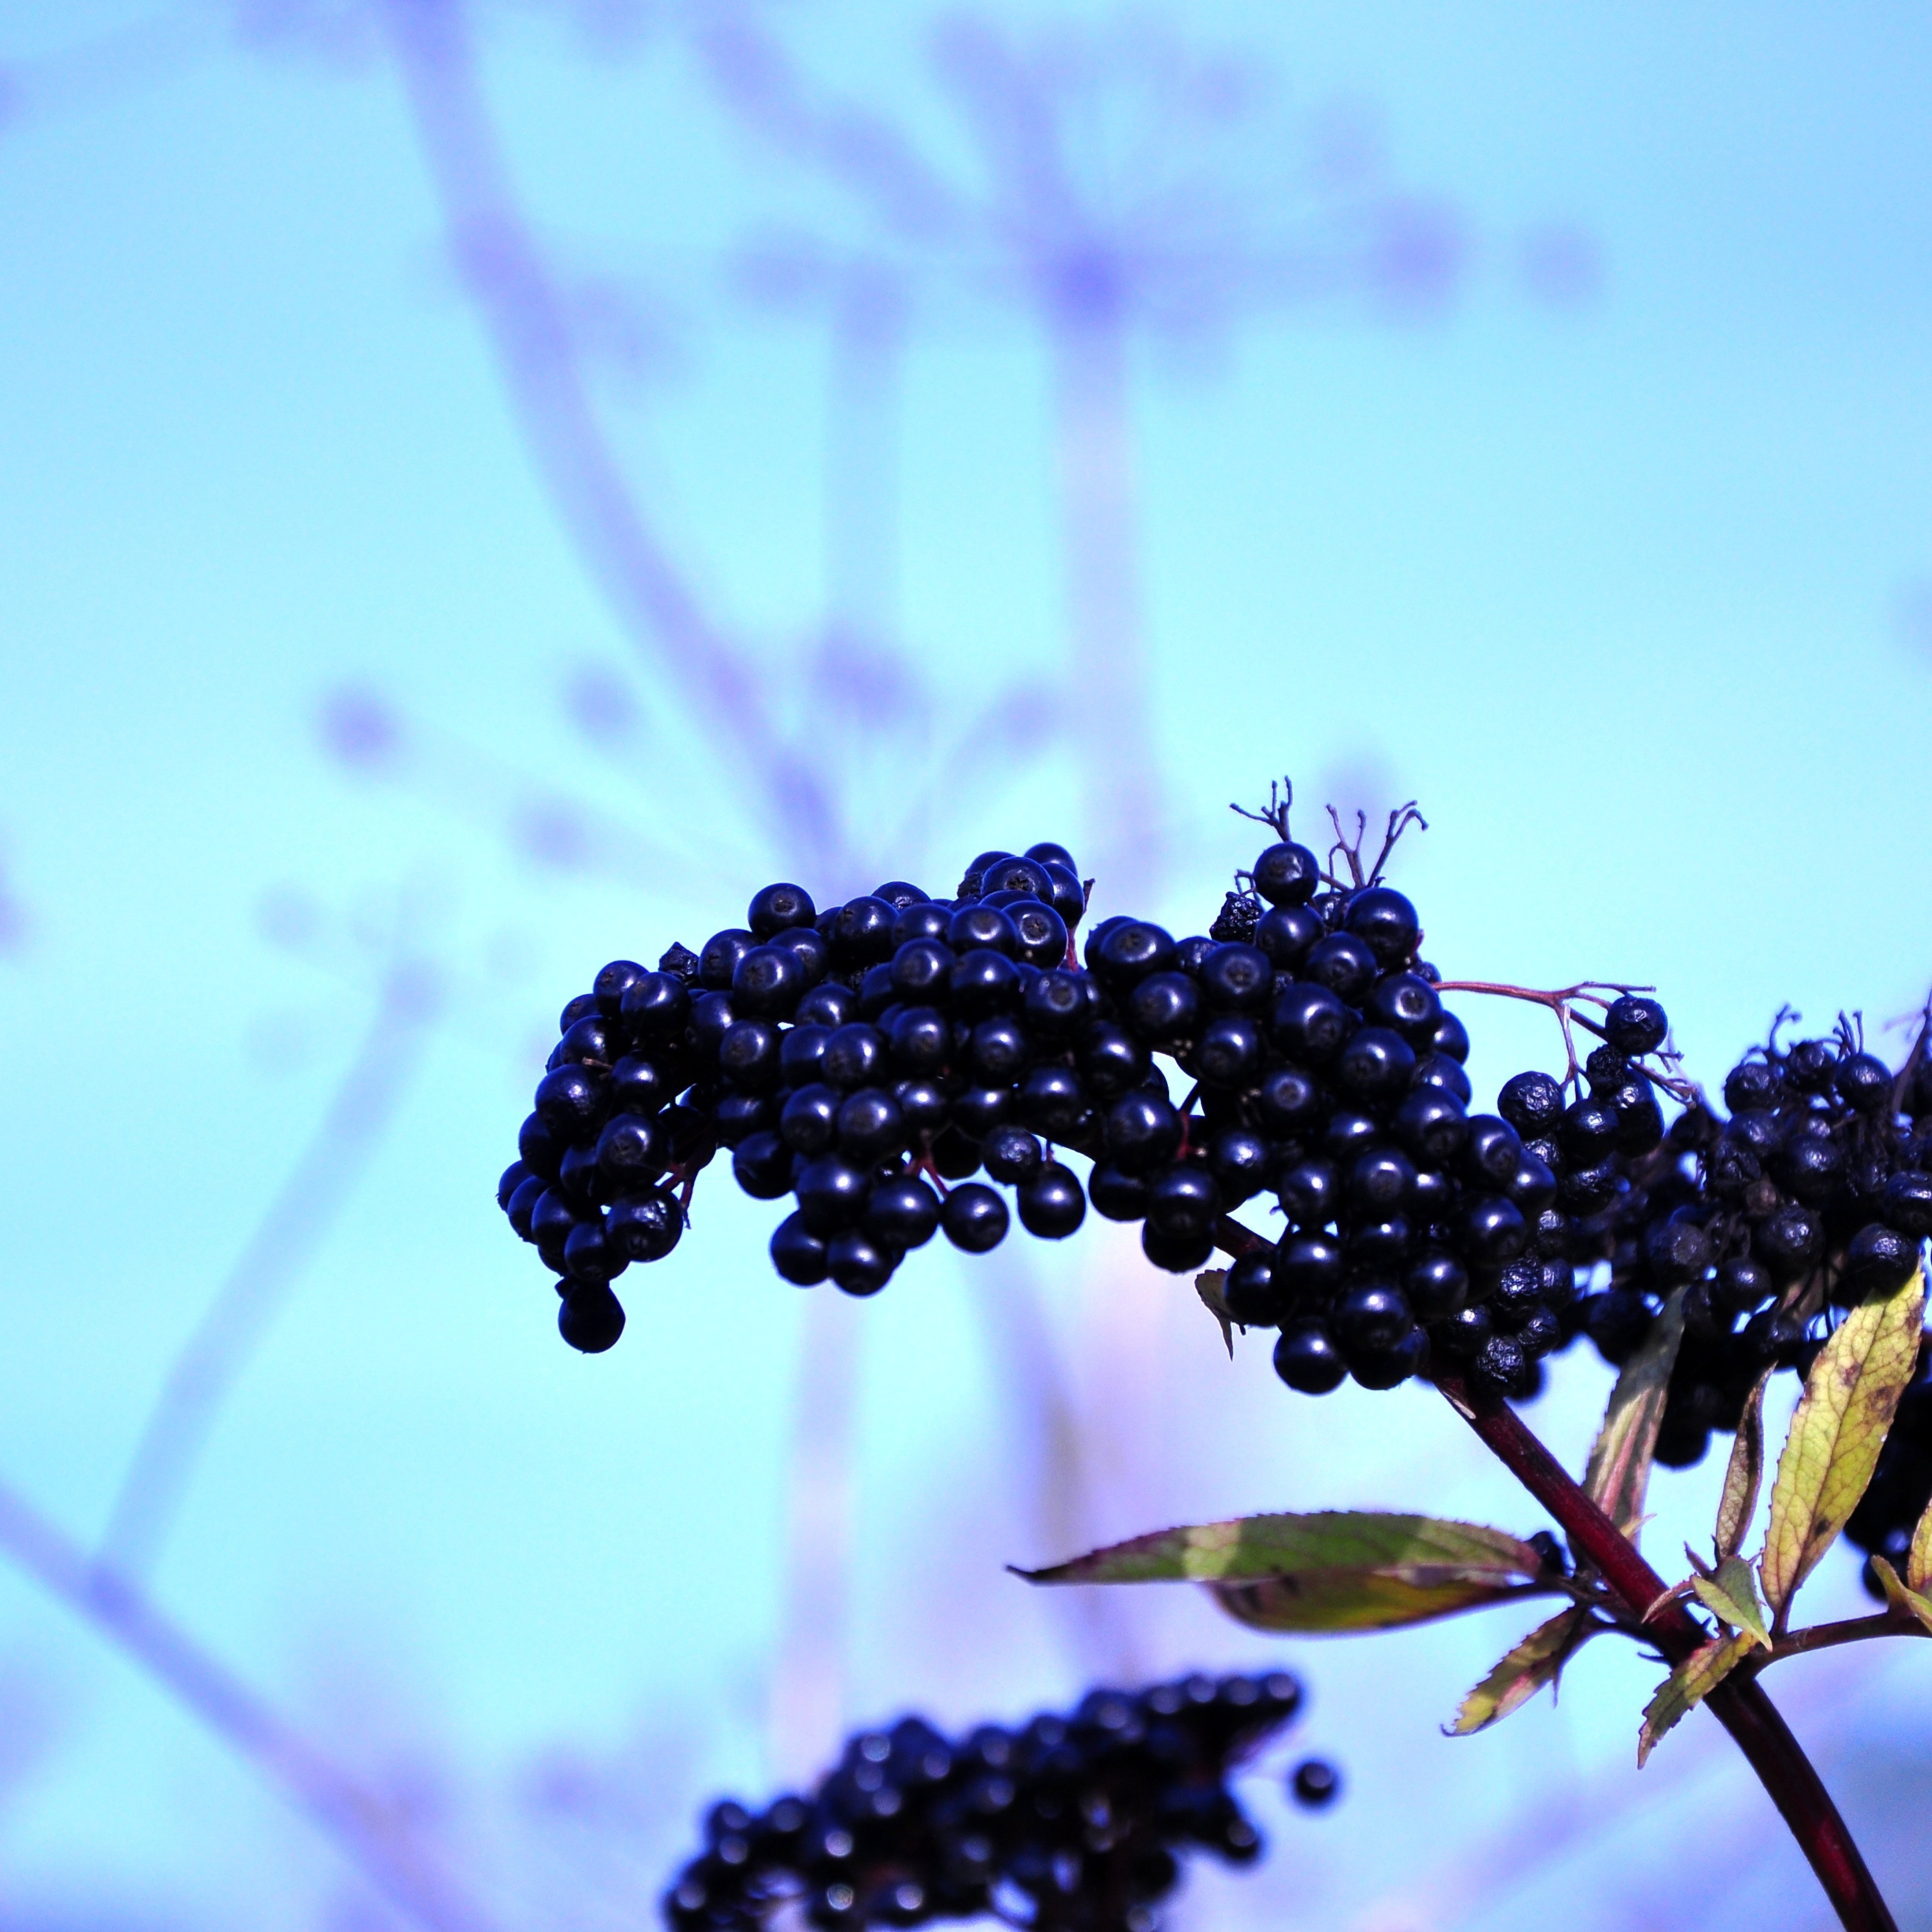
tree, nature, branch, blossom, plant, sky, fruit, berry, leaf, flower, bush, food, produce, autumn, blue, flora, blackberry, plants, close up, shrub, macro photography, flowering plant, black without, land plant